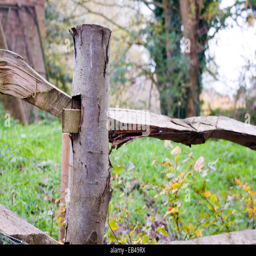
a wooden fence and post seen